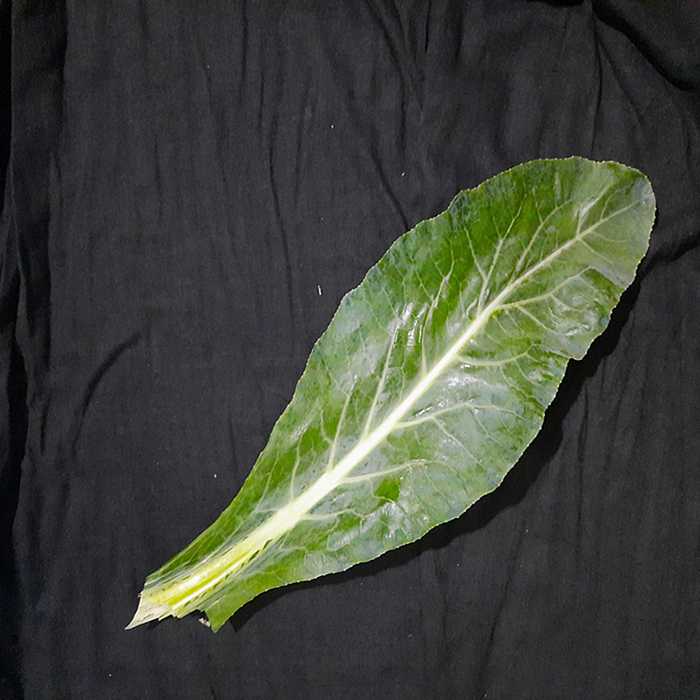
Plant: Cauliflower
Label: Fresh leaf